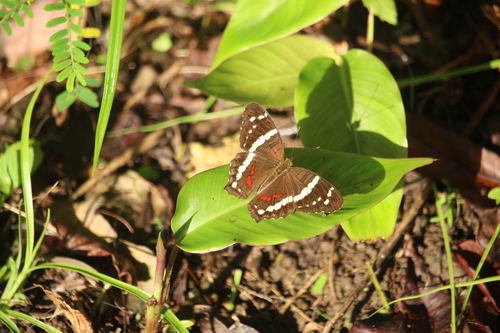
Scientific name: Anartia fatima
Common name: Banded peacock
Family: Nymphalidae
Order: Lepidoptera
Pollinator type: Primary pollinator
Habitat: Open areas and gardens
Geographic range: South America
Conservation status: Least Concern